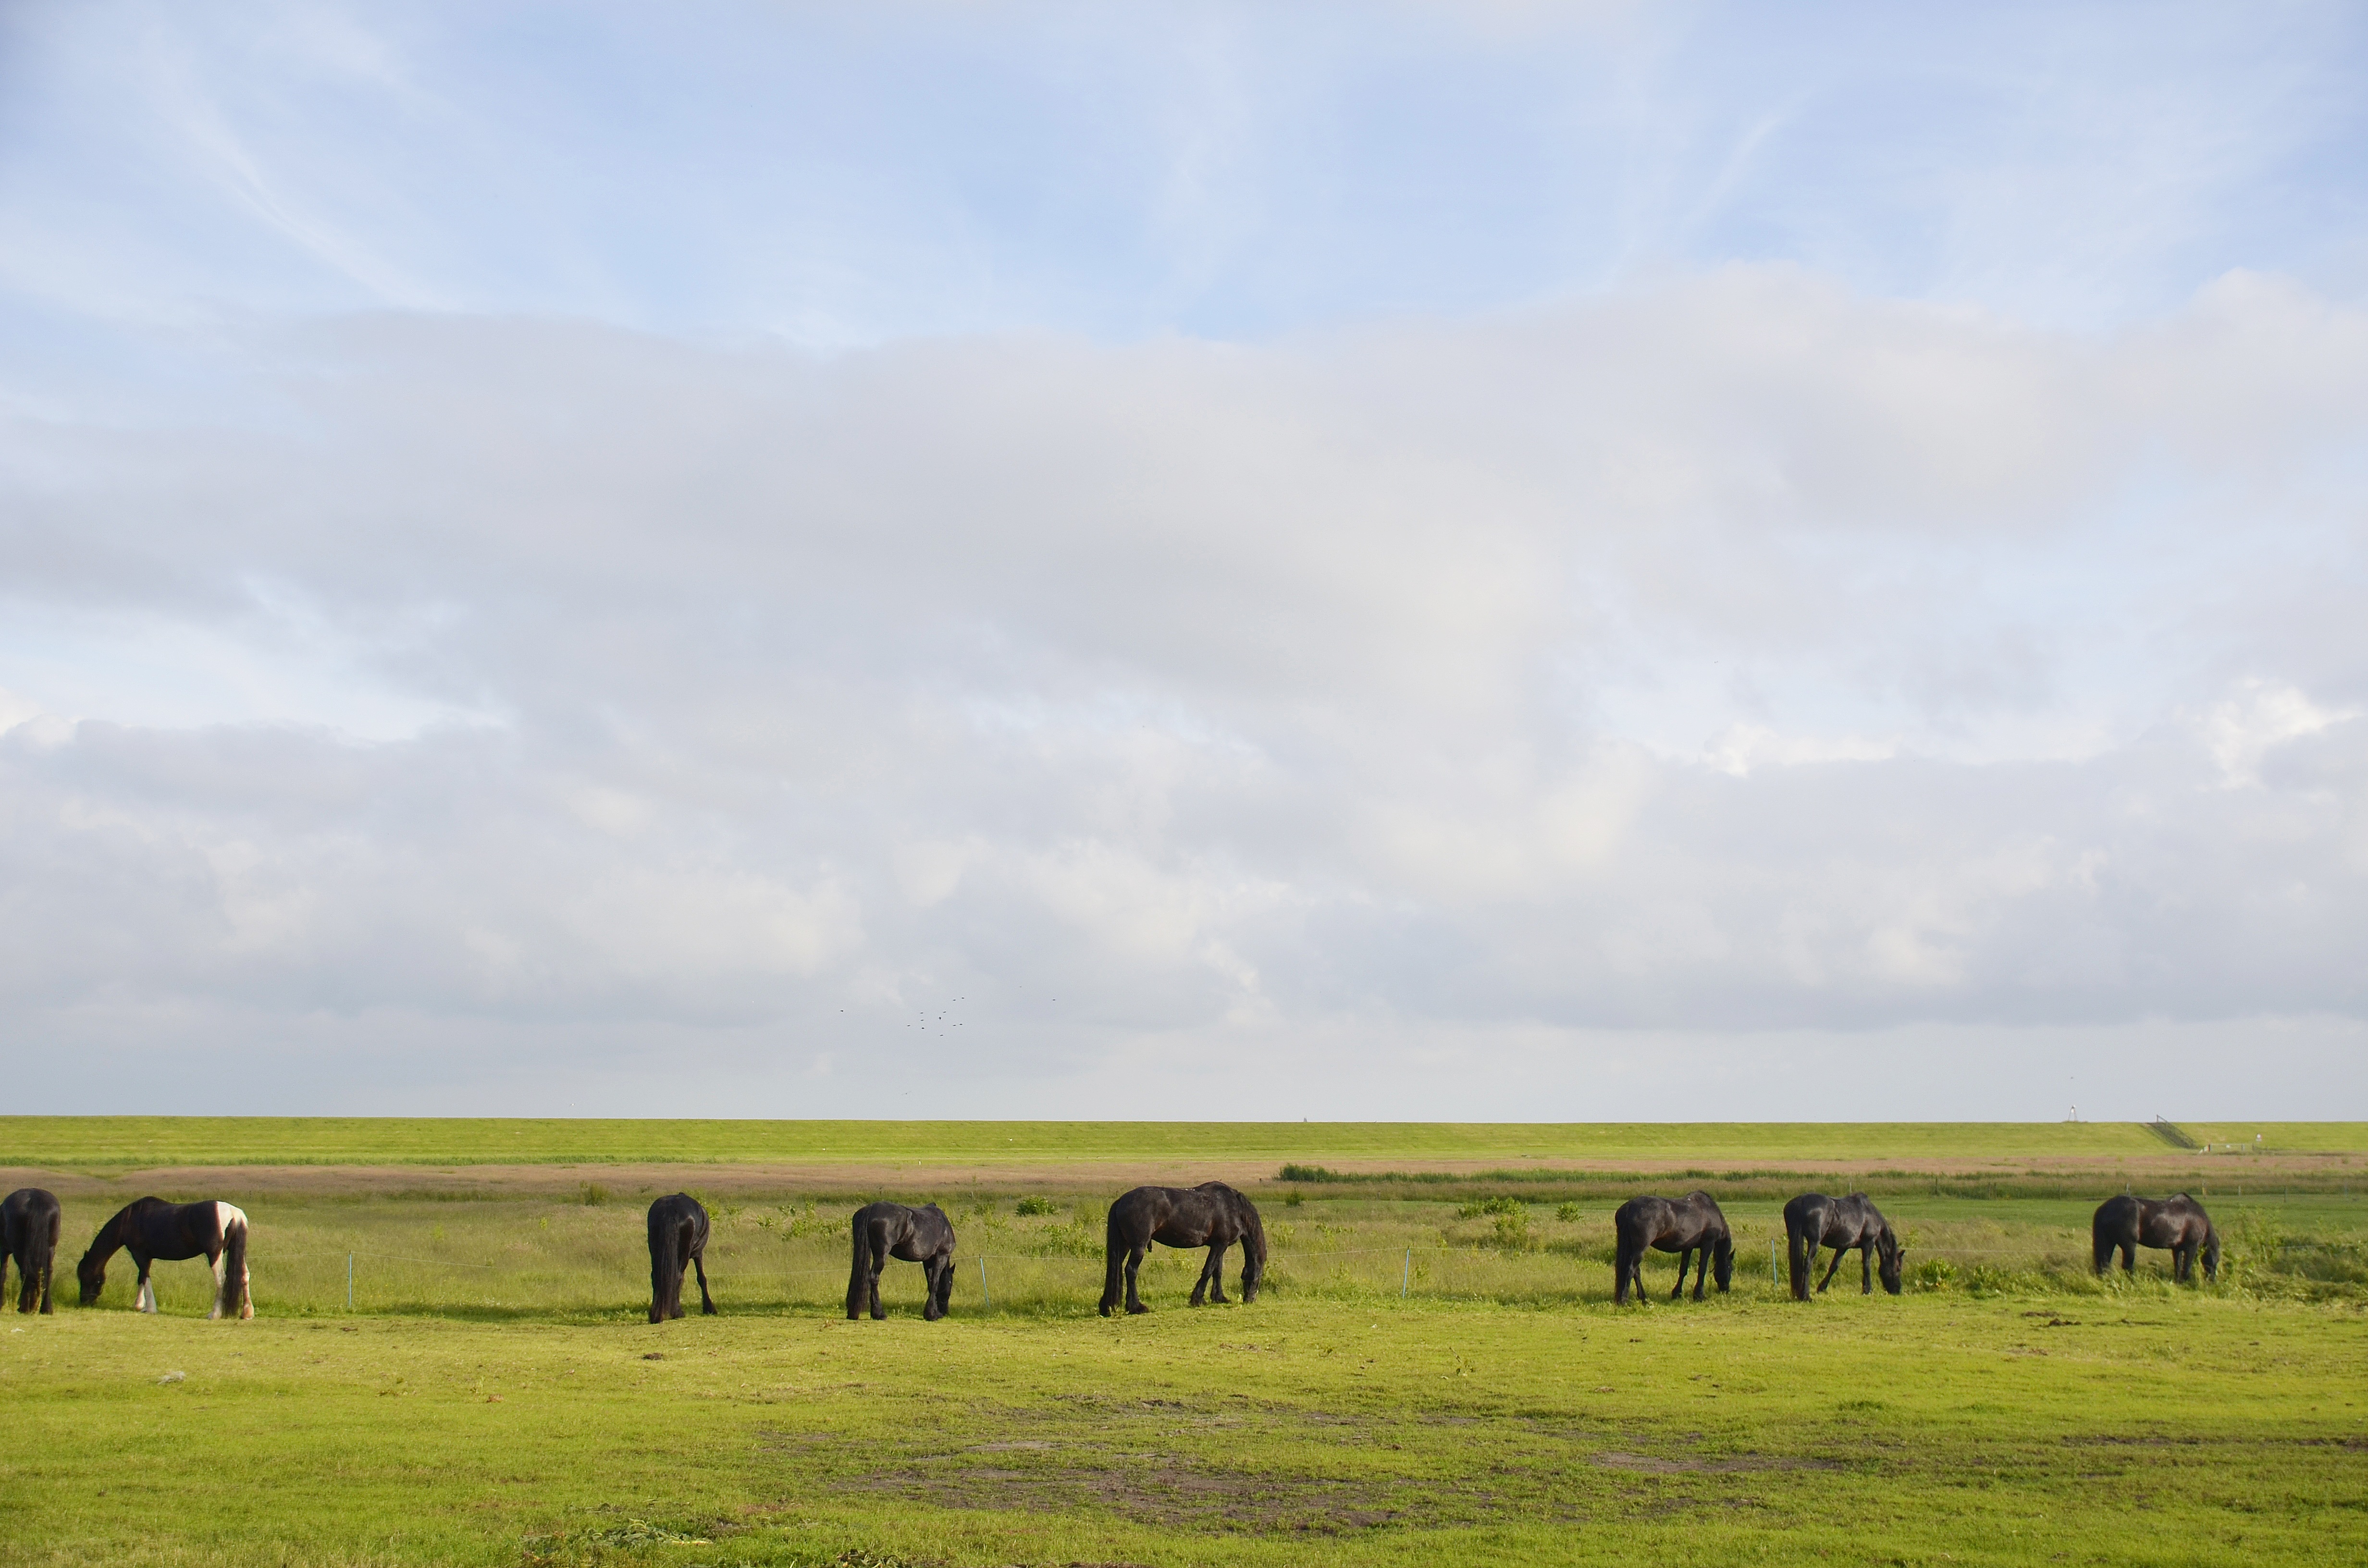
sea, water, nature, grass, field, meadow, prairie, view, herd, pasture, grazing, savanna, plain, grassland, plateau, habitat, sea view, ecosystem, steppe, rural area, maritime landscape, terschelling, natural environment, atmospheric phenomenon, cattle like mammal, ecoregion